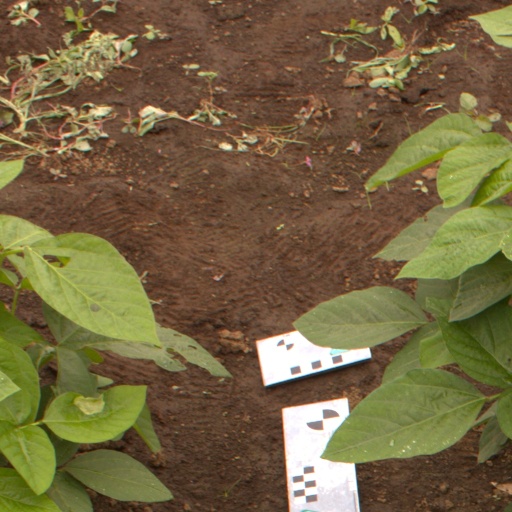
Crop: soybean